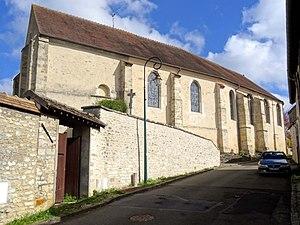
Église Saint-Martin de Follainville - voir titre.
L'église Saint-Martin est une église catholique paroissiale située à Follainville-Dennemont, dans les Yvelines, en France. Elle se compose, pour l'essentiel, d'un vaste vaisseau unique, aux murs lisses, recouvert d'un plafond plat. On peut néanmoins distinguer entre la nef, dont les élévations extérieures sont assez disparates, et le chœur, d'un style Renaissance sobre préfigurant le style classique. L'église a été consacrée et dédiée à saint Martin de Tours le 24 juin 1561, probablement à l'occasion de l'achèvement du chœur. La nef a été retouchée au XVIIIᵉ siècle, et une tentative d'améliorer l'esthétique du sanctuaire a été entreprise à la même époque. Les travaux s'arrêtèrent après la pose de trois colonnes toscanes. Au nord de cette nef, subsistent encore des éléments de l'église romane primitive. Il s'agit notamment d'un petit clocher de la fin du XIᵉ siècle, dont la base est voûtée d'arêtes, et dont l'étage de beffroi a été refait dans le style gothique un siècle plus tard, ainsi que d'une travée voûté en berceau du milieu ou du troisième quart du XIIᵉ siècle.